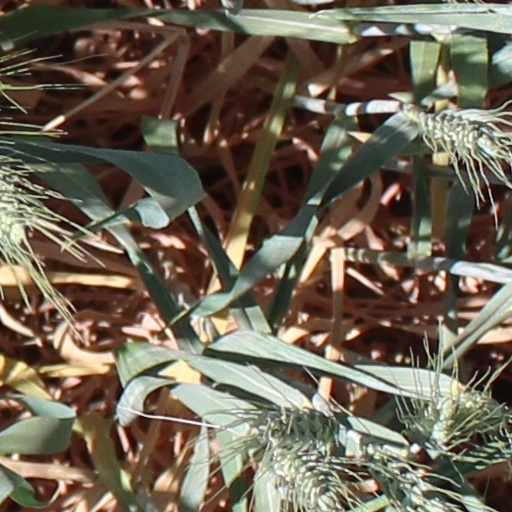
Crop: wheat